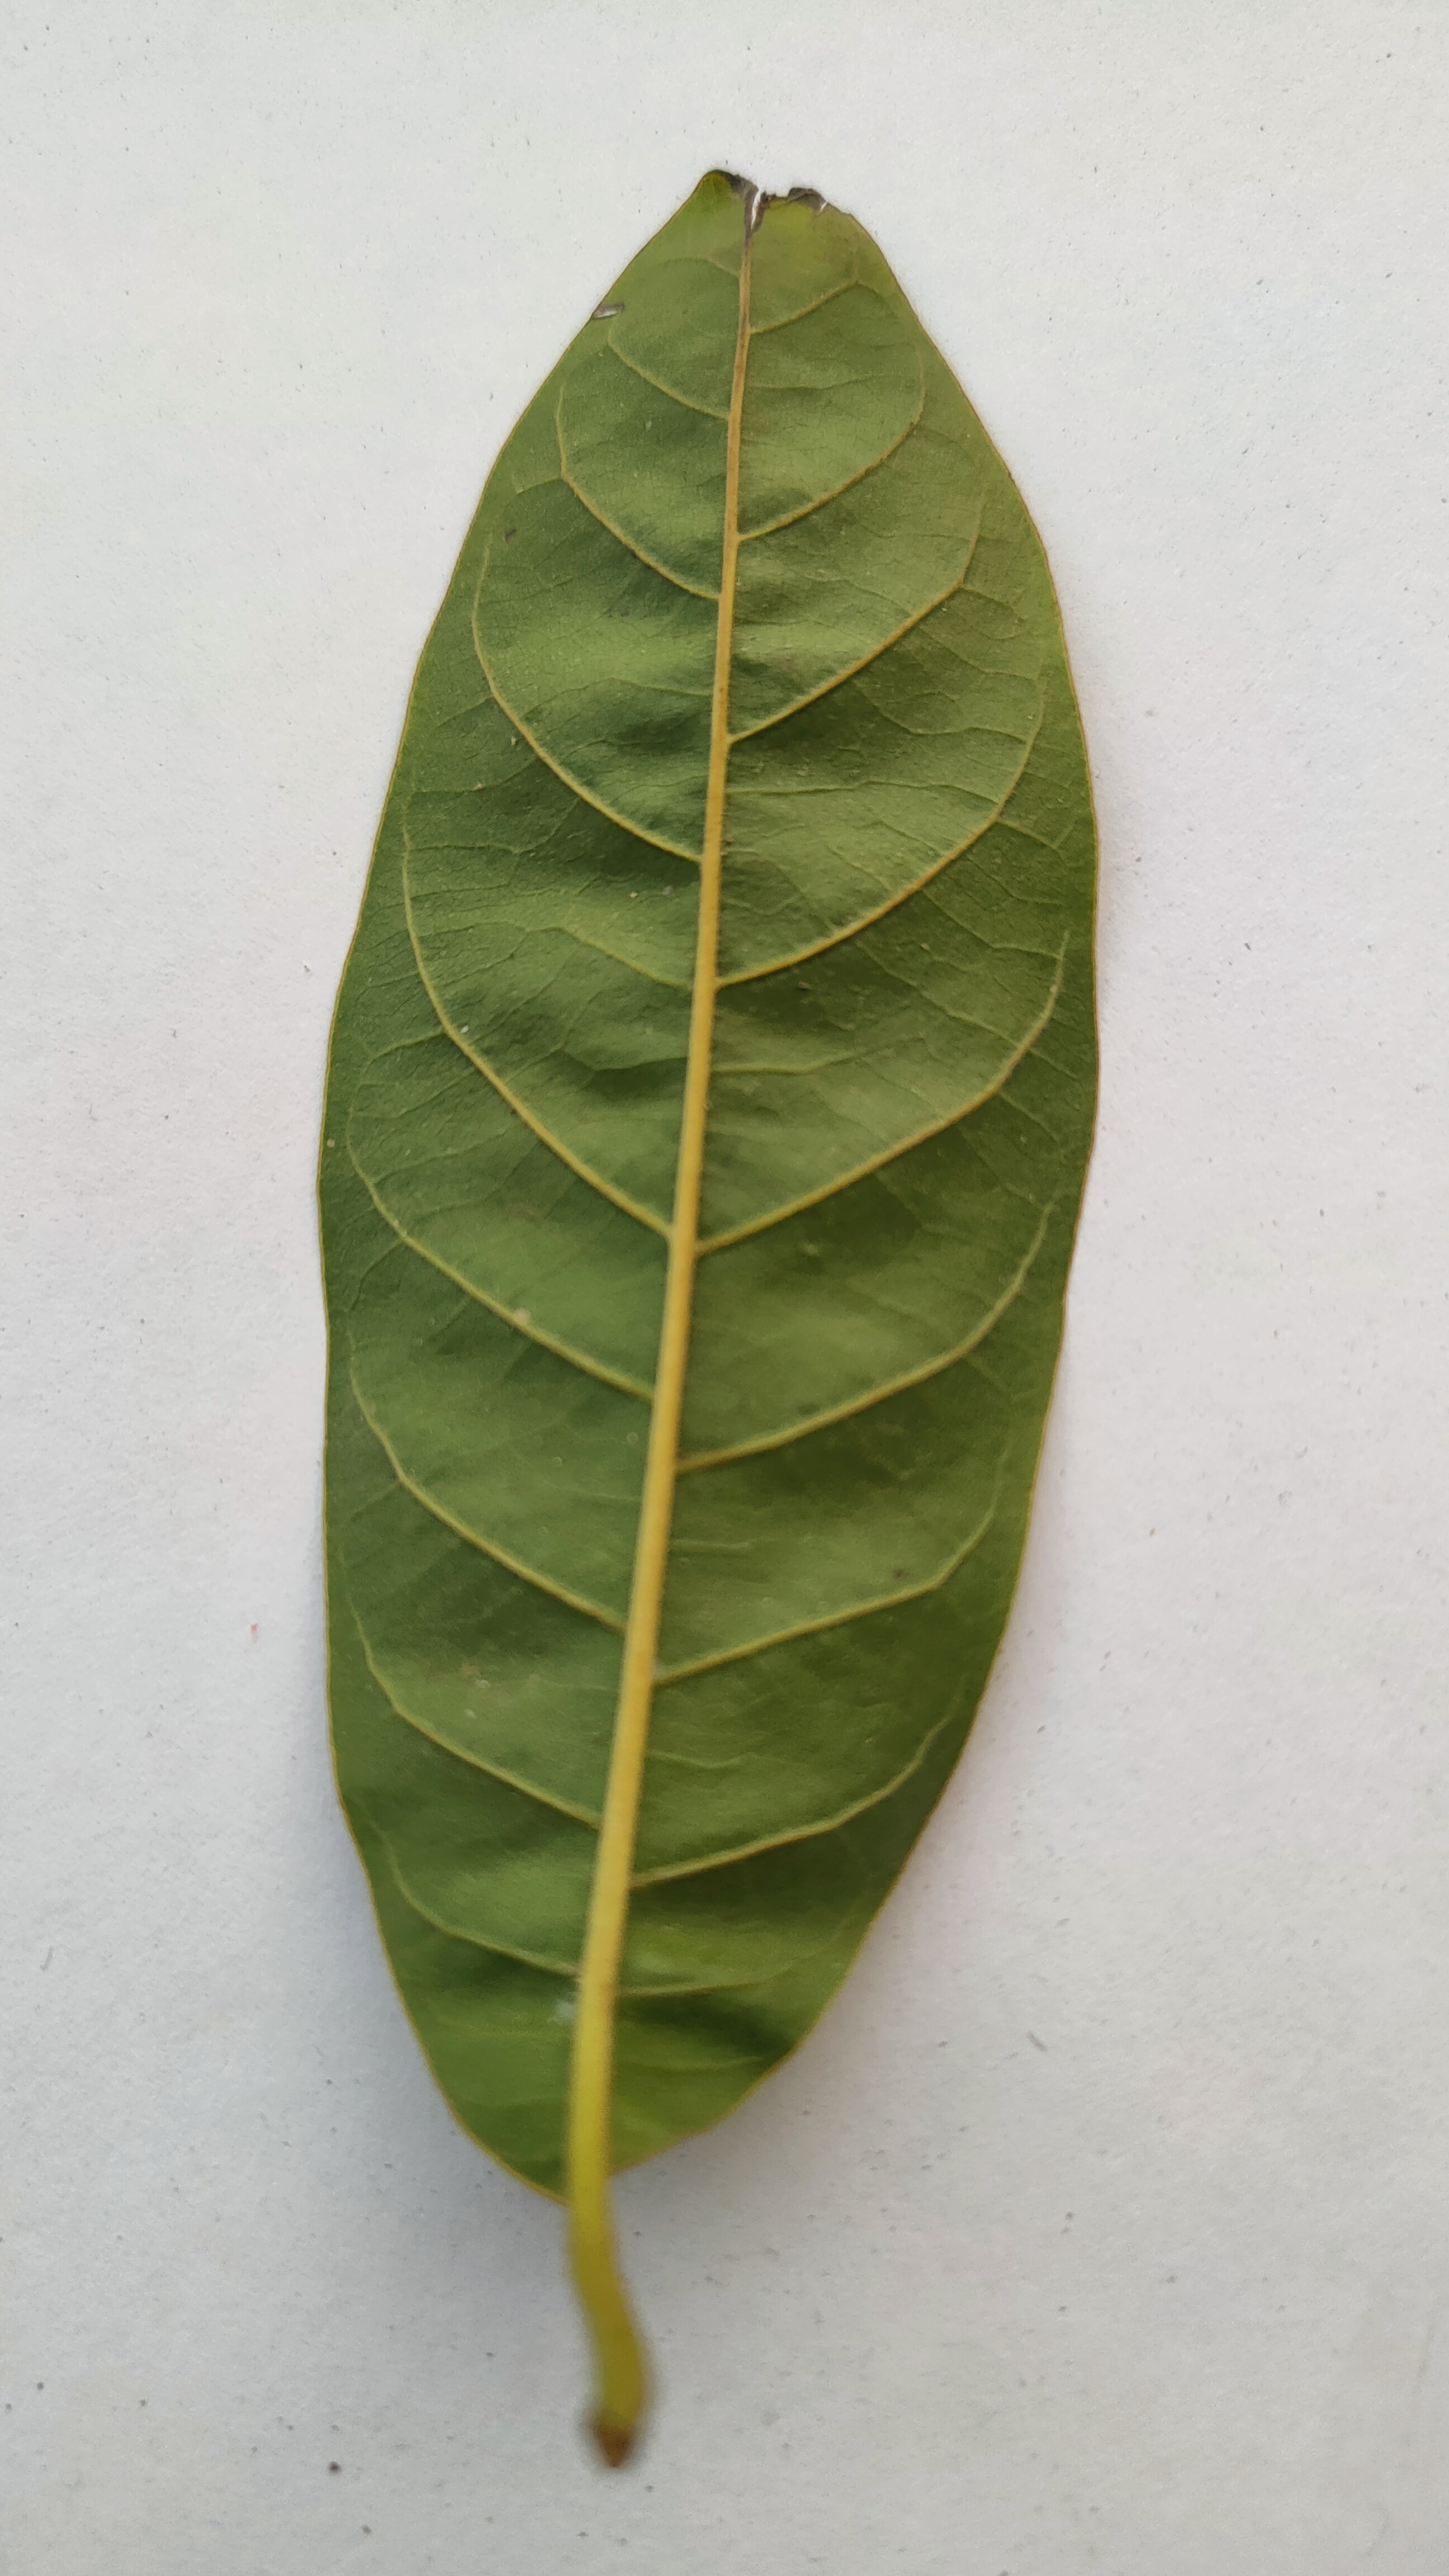
Leaf variety: Custard Apple